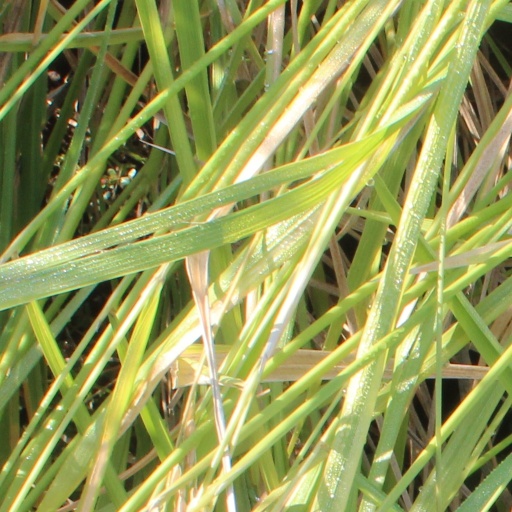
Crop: rice